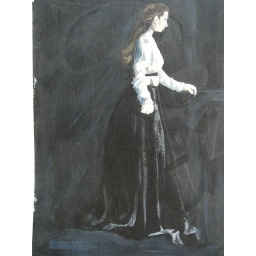
standing woman in white blouse